Eucalyptus aspratilis

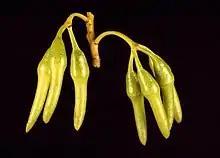
flower buds

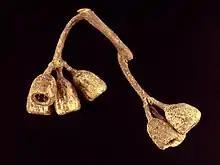
fruit

"Eucalyptus aspratilis" is a mallee that typically grows to a height of , sometimes to and forms a lignotuber. It has rough, scaly to ribbony greyish brown bark on the lower park of its trunks and smooth silvery grey bark above, or sometimes throughout. Young plants and coppice regrowth have egg-shaped to lance-shaped leaves long, wide and dull bluish grey. Adult leaves are the same glossy green on both sides, lance-shaped, long, wide on a petiole long. The flower buds are usually arranged in group of seven in leaf axils on an unbranched peduncle long, the individual flowers on a pedicel long. Mature buds hang downwards and are an elongated, asymmetric spindle shape, long, wide with a horn-shaped operculum two or three times as long as the floral cup. Flowering occurs from May to August and the flowers are pale yellow to cream-coloured, or yellowish green. The fruit is a woody, cylindrical capsule long, wide. The fruit contains black to brown oval seeds about long.